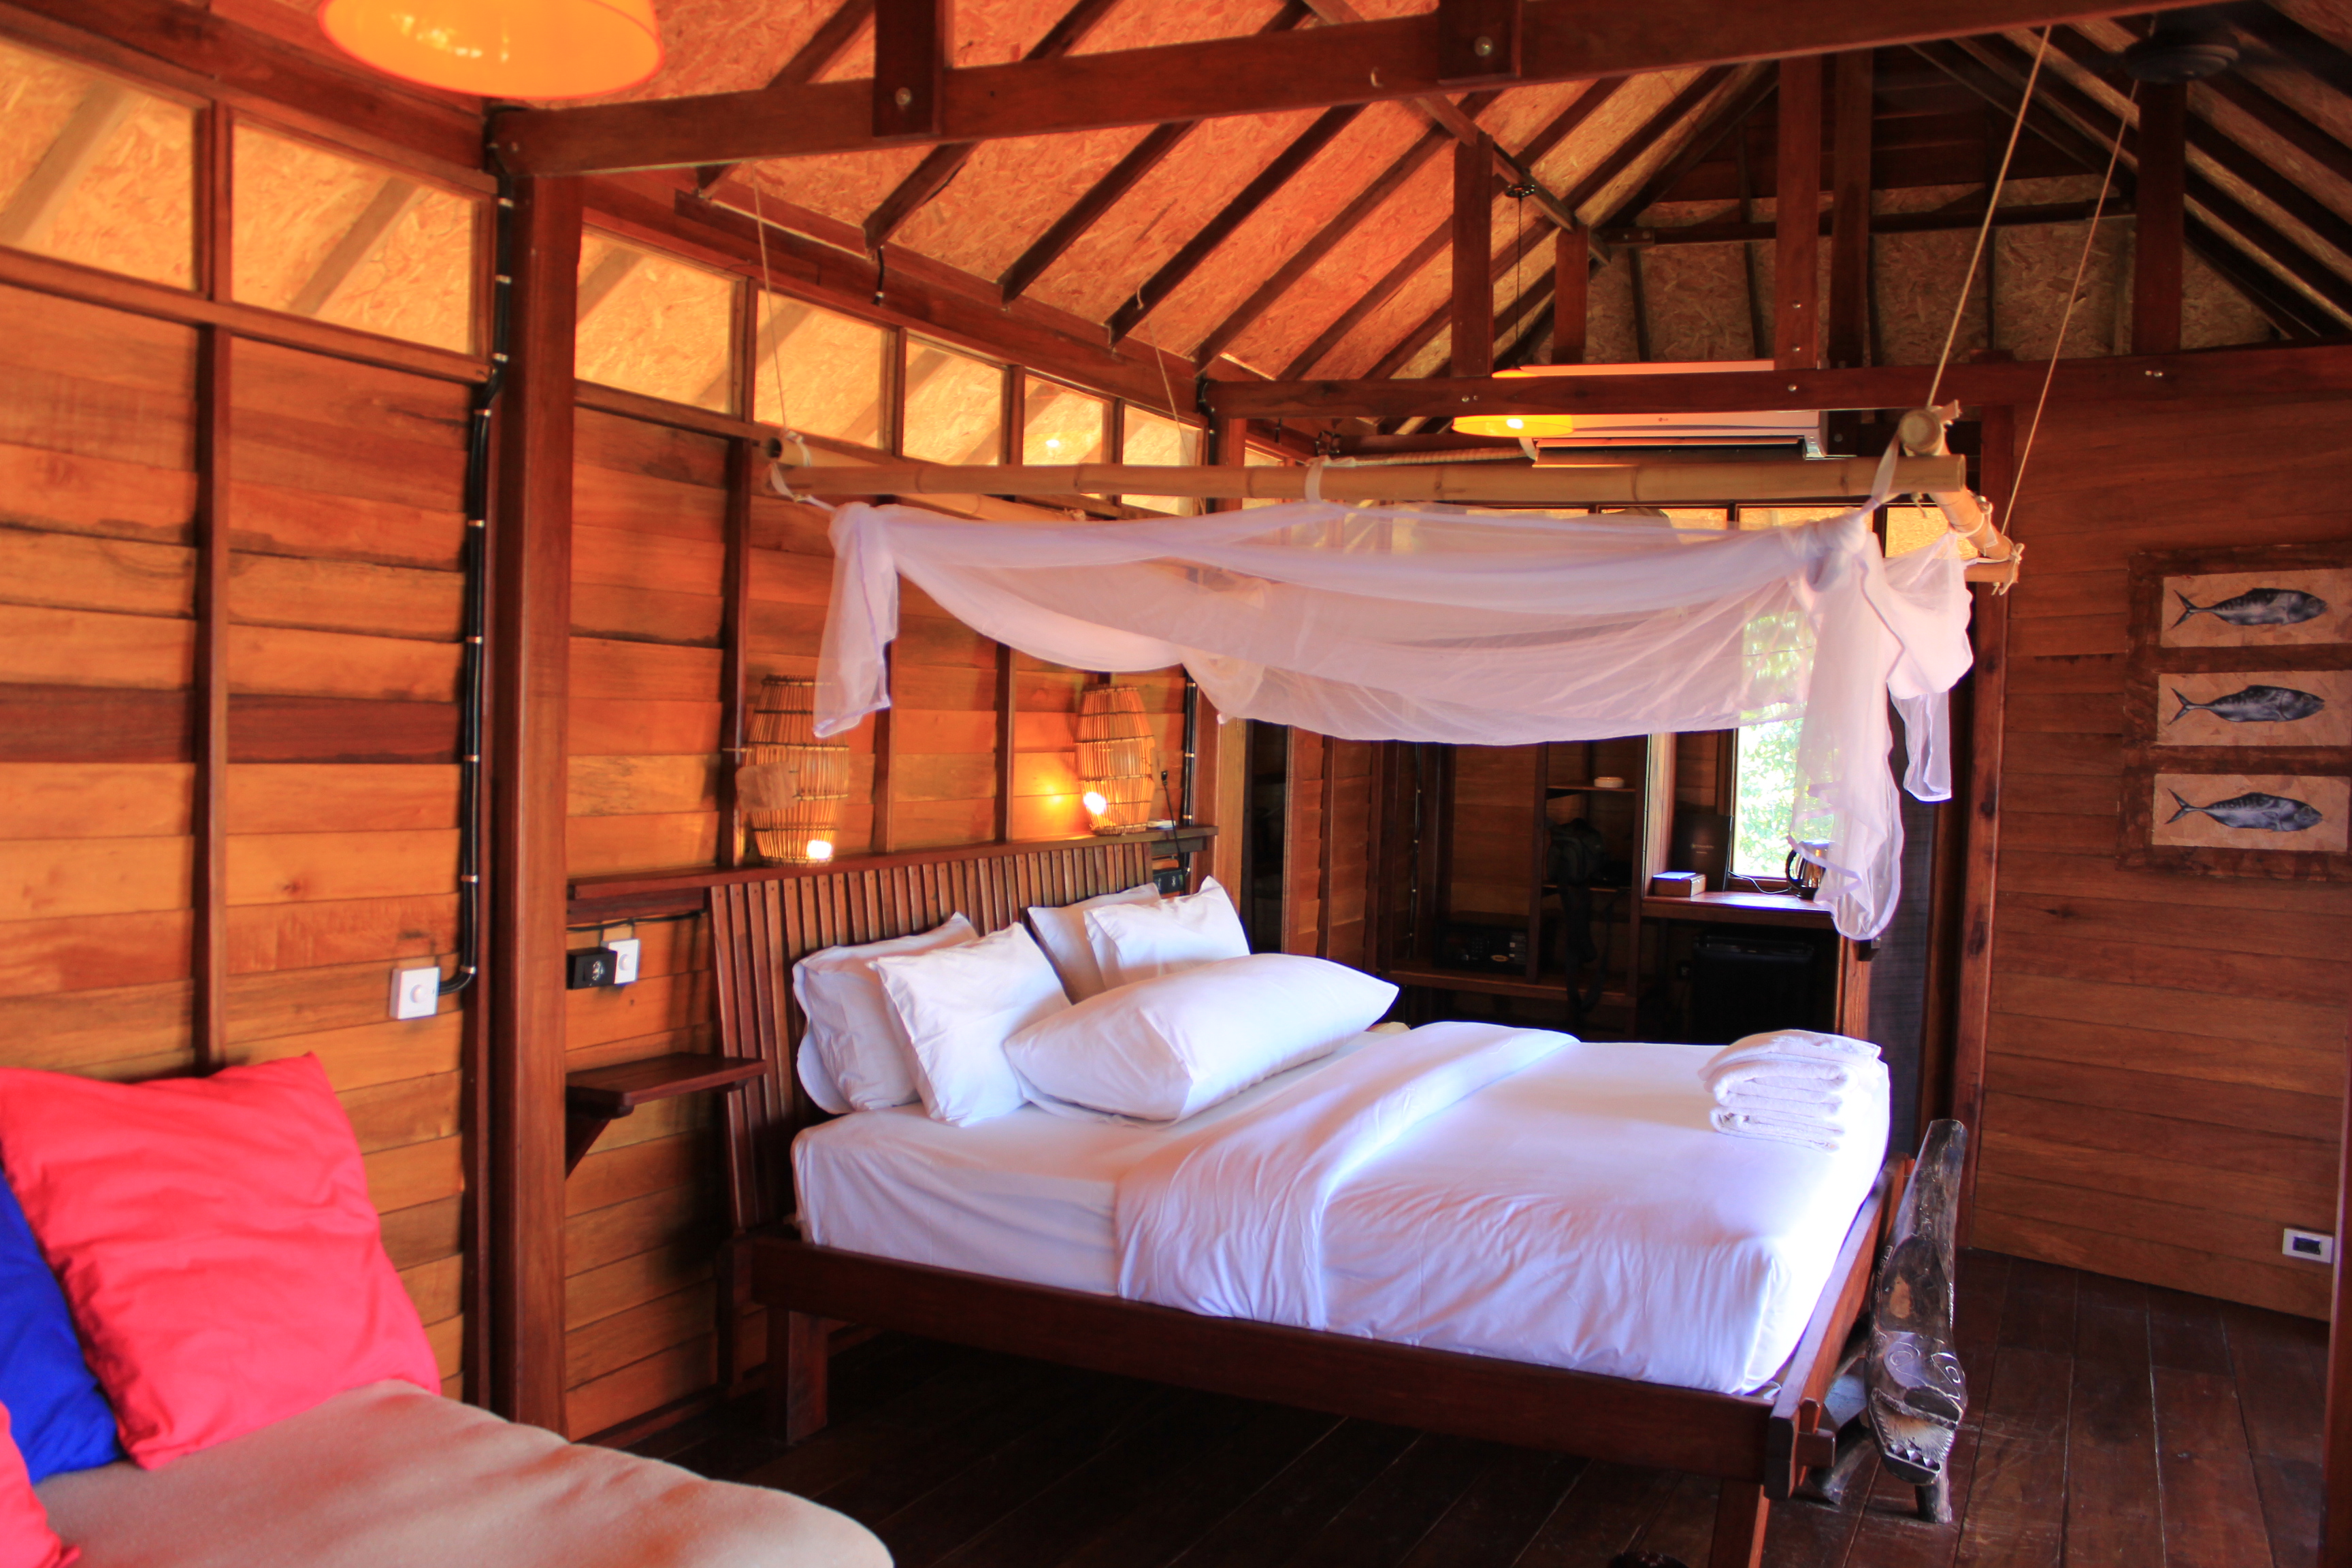
nature, room, bed, bedroom, furniture, property, Canopy bed, building, four poster, suite, interior design, house, style, bed sheet